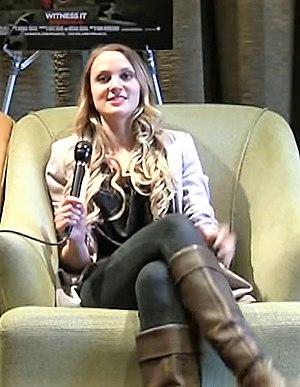
Kirby Bliss Blanton est une actrice américaine, née le 24 octobre 1990.